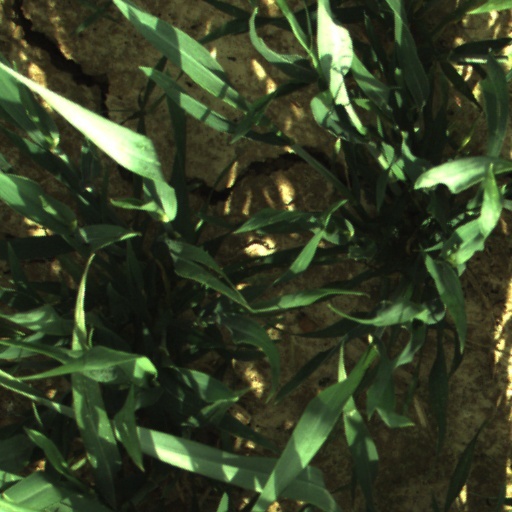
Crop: wheat